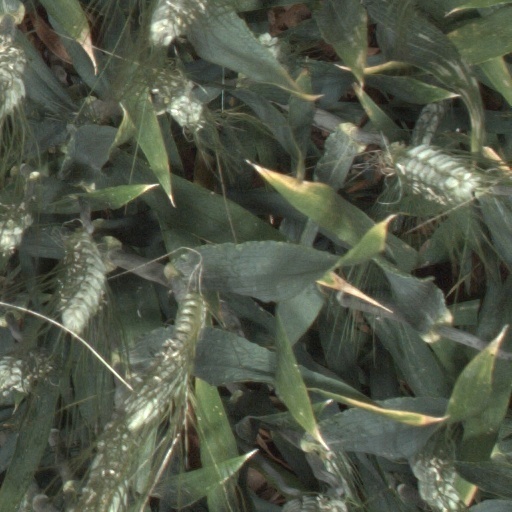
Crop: wheat